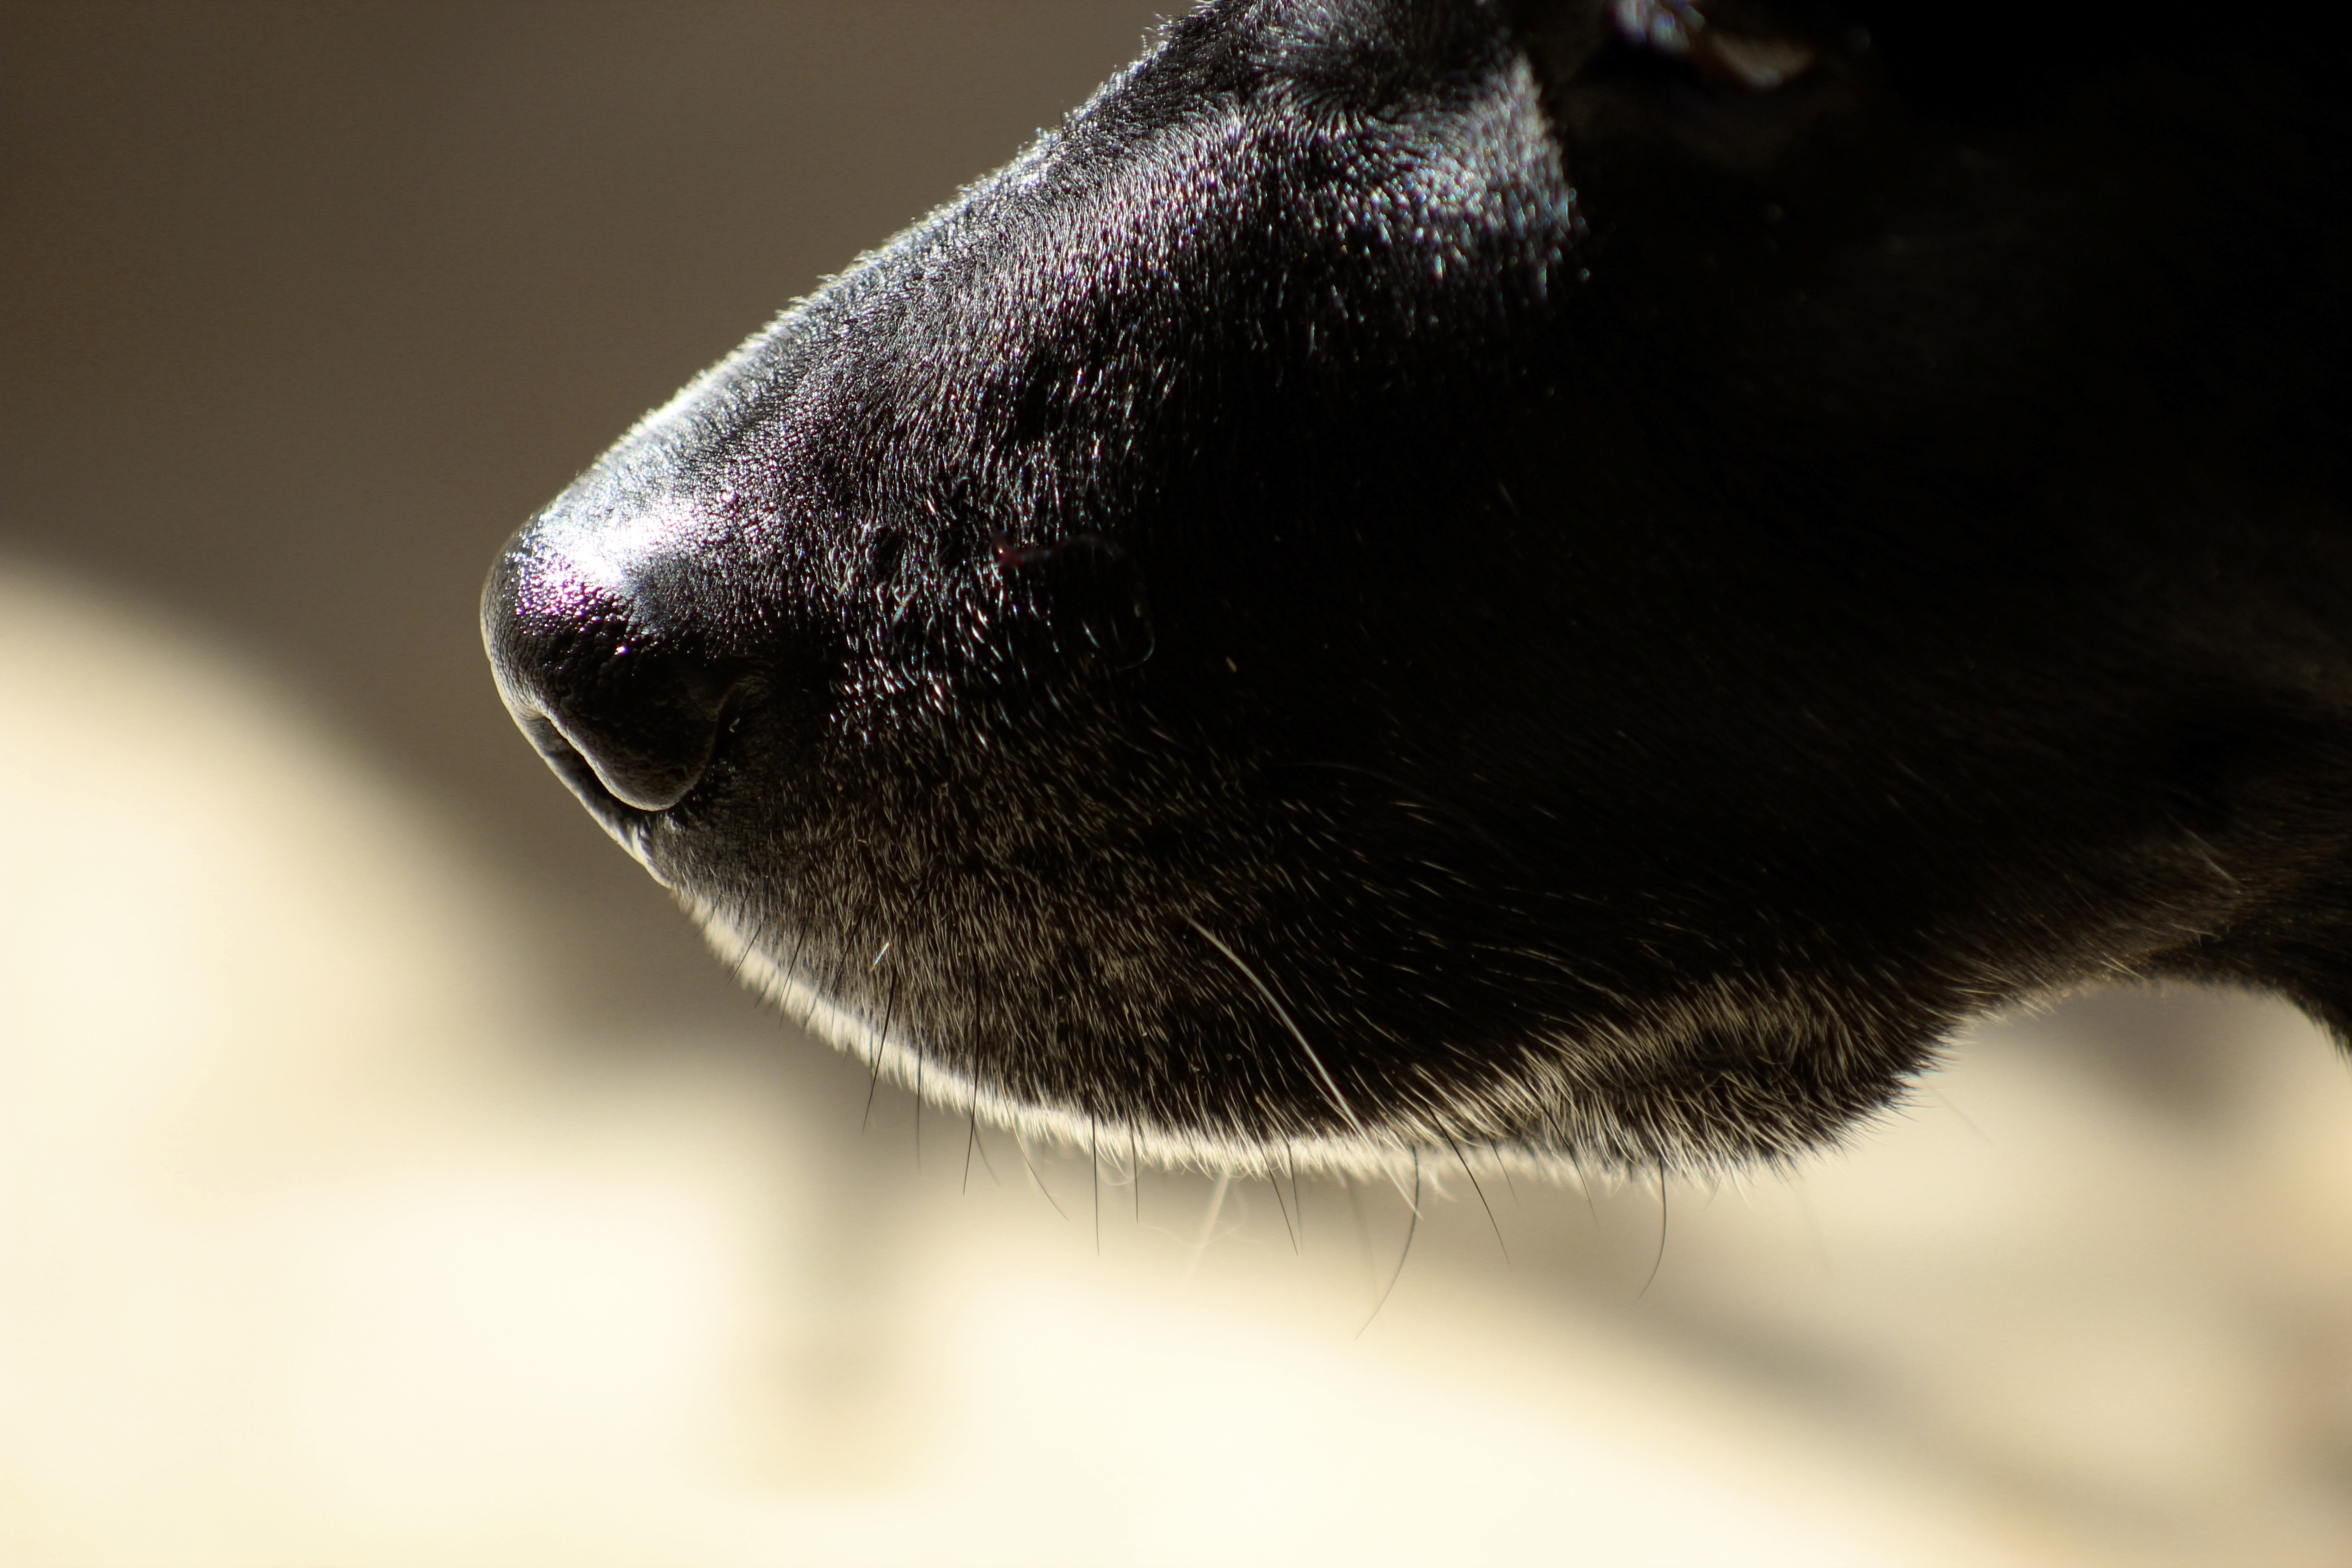
photography, puppy, dog, animal, canine, pet, cat, mammal, black, close up, human body, nose, whiskers, snout, eye, vertebrate, organ, macro photography